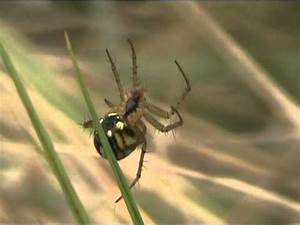
Label: spider